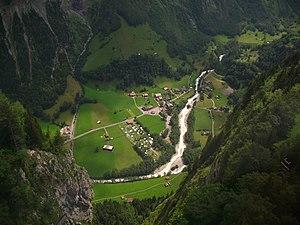
Stechelberg est un petit village sur la commune de Lauterbrunnen dans l'Oberland bernois en Suisse.